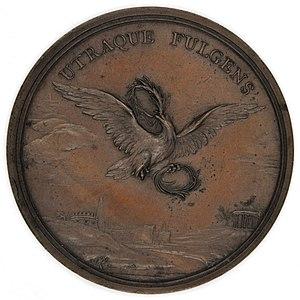
Médaille de Jean-Charles Hedlinger, médailleur suisse, décrite dans Explication des médailles du Chevalier Hedlinger par Chrétien de Méchel en 1778 comme «
Jean-Charles Hedlinger est un médailleur suisse, né en 28 mars 1691 et mort le 14 mars 1771 à Schwytz.